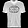
Label: T - shirt / top